Kjell Olav A. Maldum

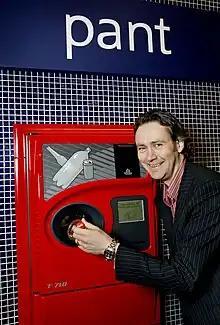

Kjell Olav A. Maldum (born 12 December 1962) is a Norwegian entrepreneur and businessman. He is a public figure in the Norwegian movement for bottle recycling, an equivalent to bottle bill in the US and cash for container in Australia. Since 2007, he has been the CEO and Chairman of Infinitum AS, the operator of the national paid recycling scheme for bottles and cans marked with the official "recyclable" or "deposit" logo in Norway.